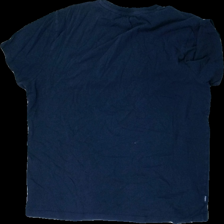
View: back
Type: T-shirt
Category: Men
Brand: Not in the list
Brand text on label: Superdry
Colors: Blue
Material: 100% cotton
Cut: Regular, C-collar
Size: XXL
Season: All
Stains: Minor
Damage: stains
Damage location: middle center
Price range: <50
Recommended usage: Export
Comment: washed out